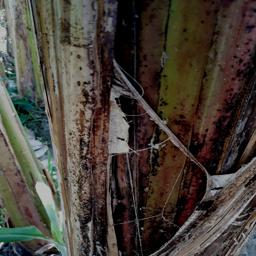
Label: BACTERIAL SOFT ROT